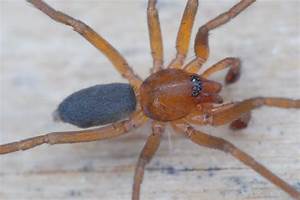
Label: ragno